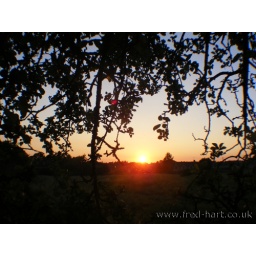
The sun setting over Cirencester during June 2010. Photo taken from my sister's tree house in the back garden!